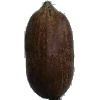
Label: nut_pecan